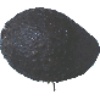
Label: Avocado ripe 1